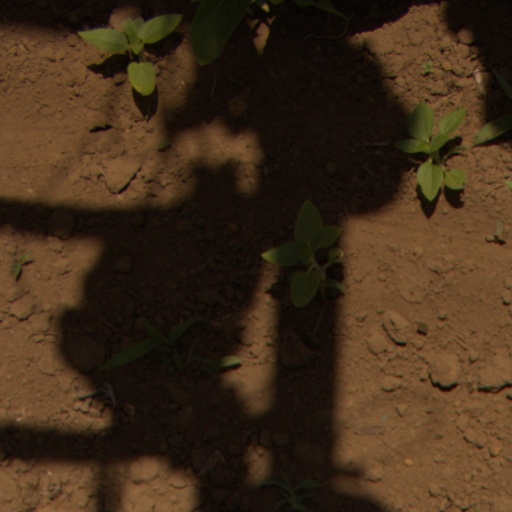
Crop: Jerusalem artichoke